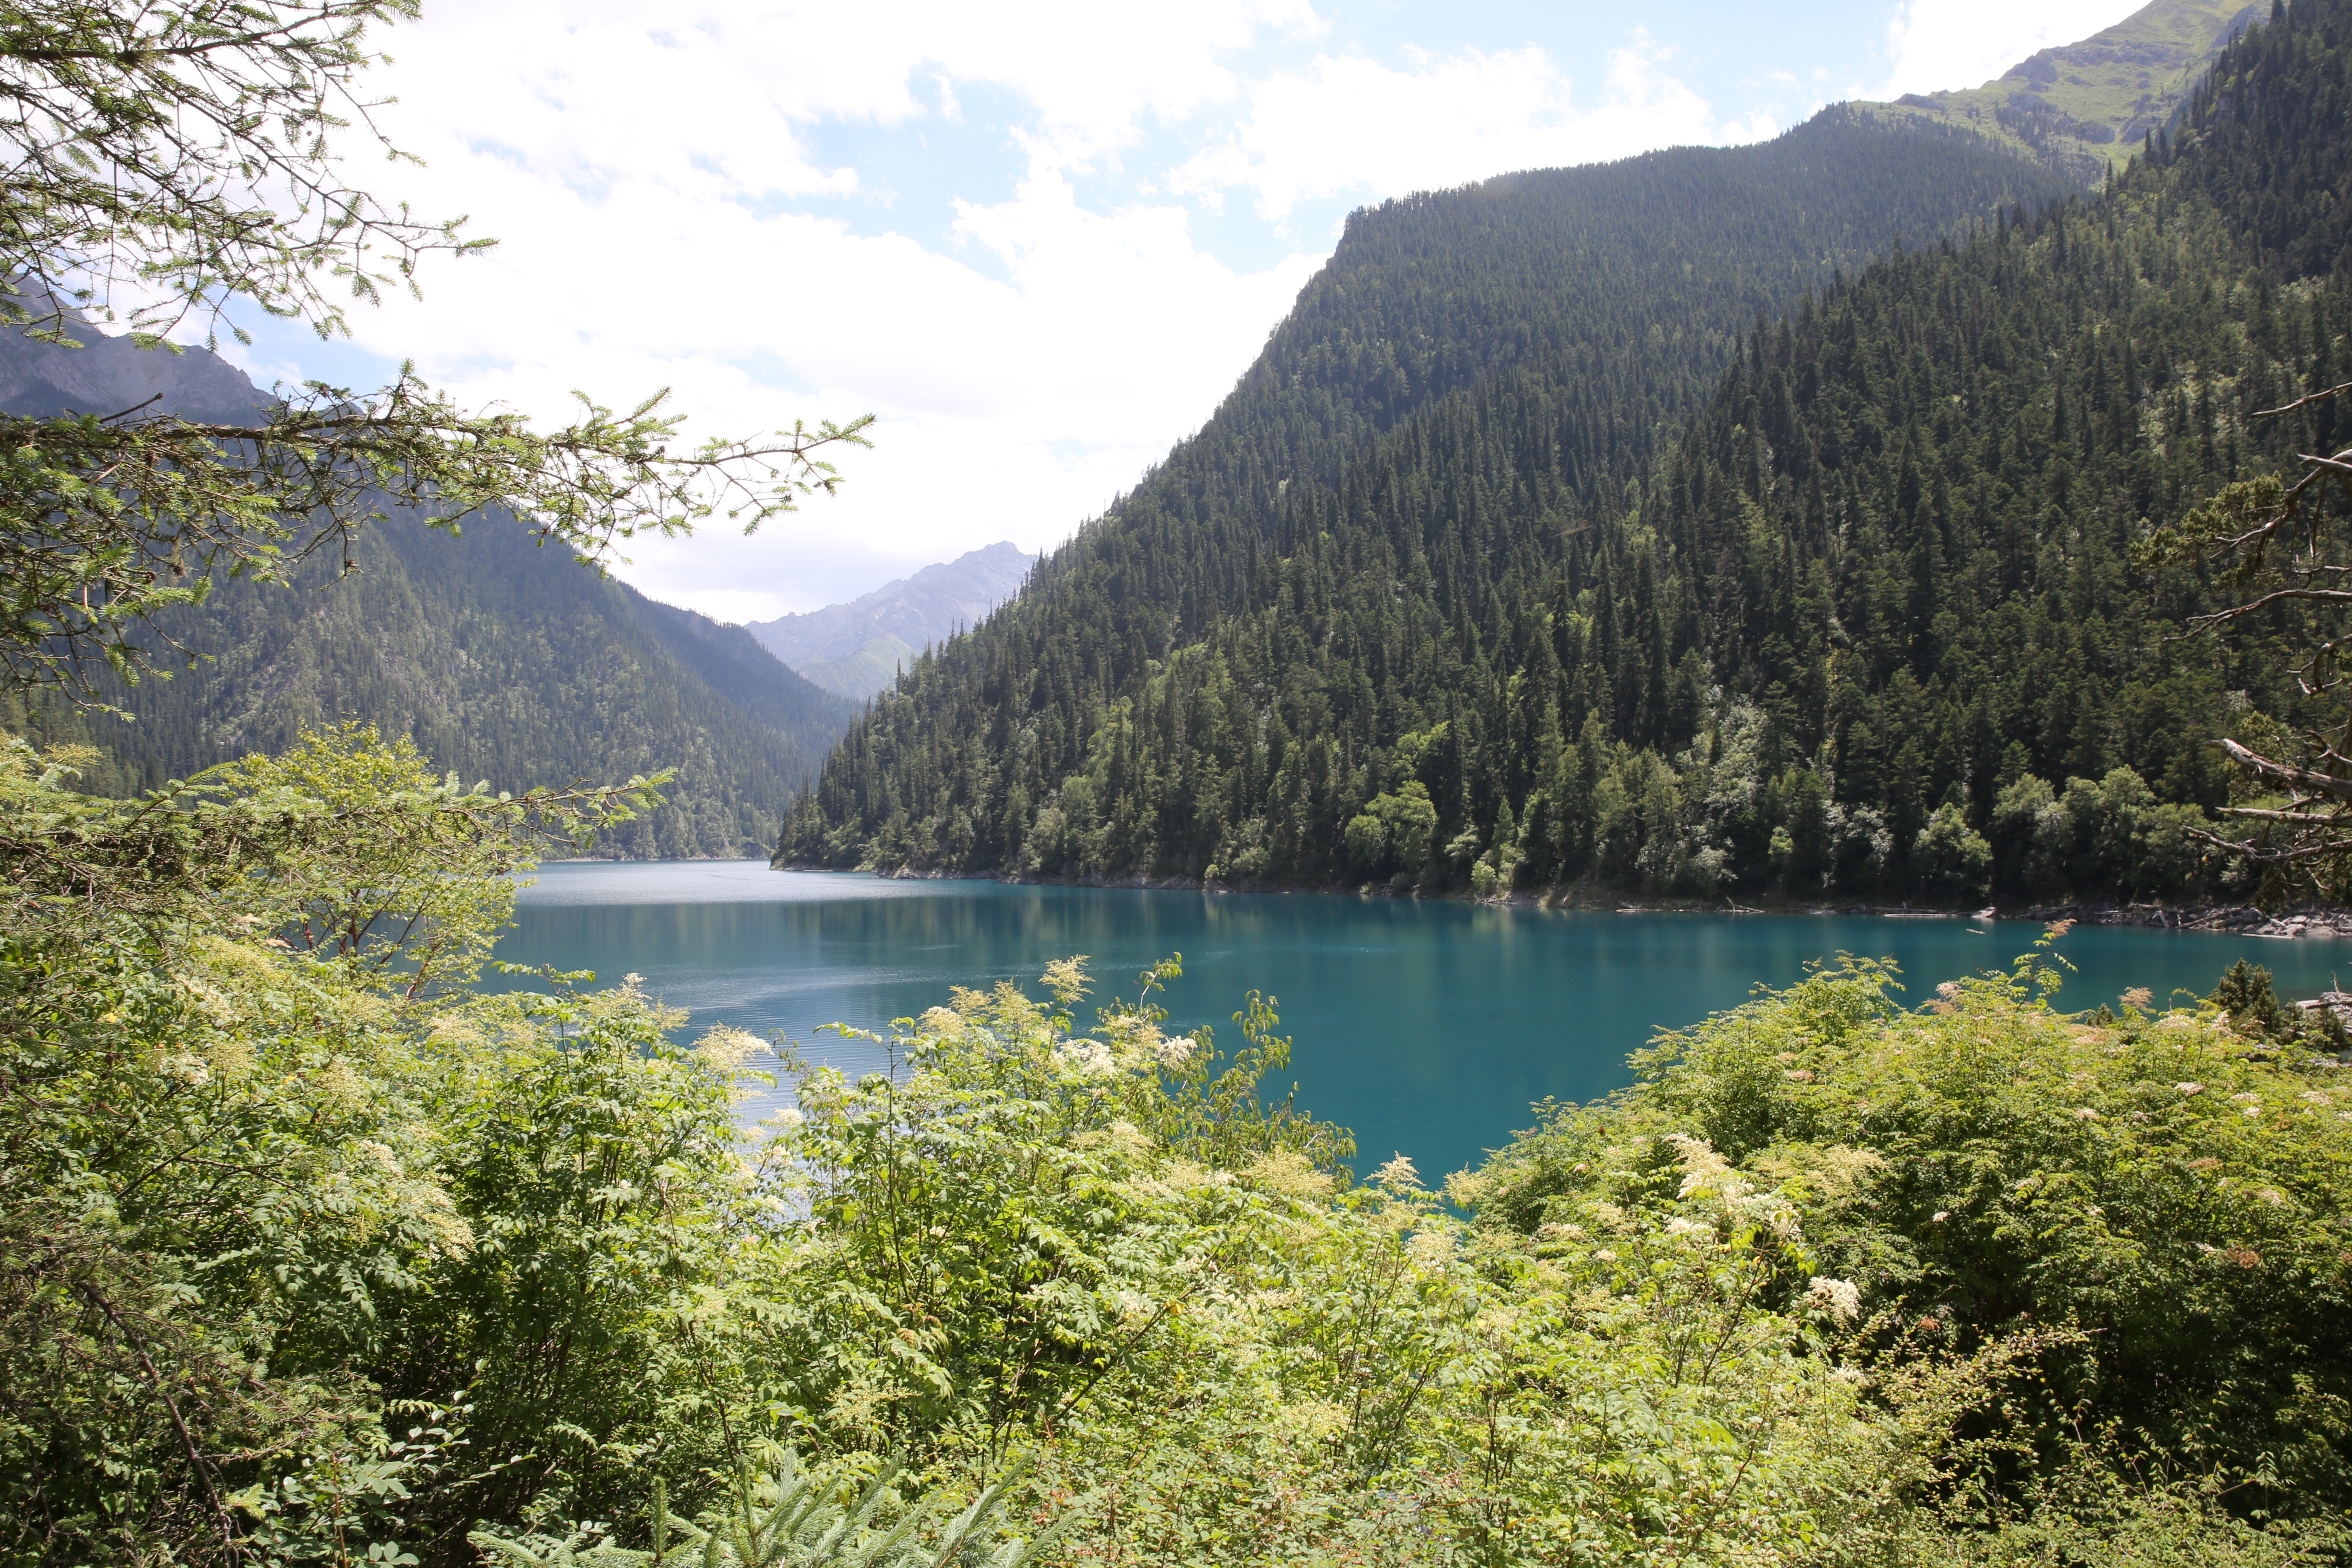
tree, water, wilderness, mountain, lake, river, valley, mountain range, fjord, reservoir, highland, body of water, loch, jiuzhaigou, tarn, nature reserve, mountainous landforms